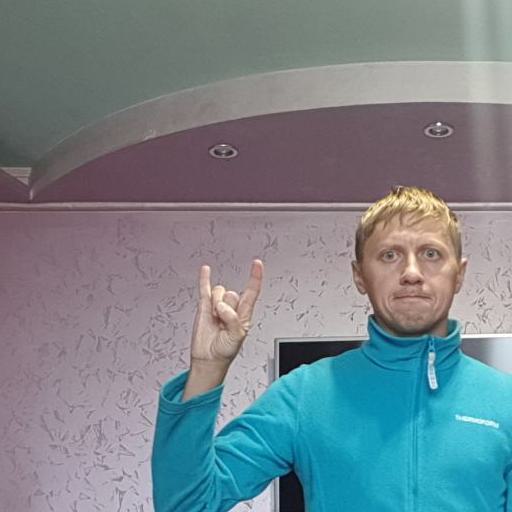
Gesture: rock